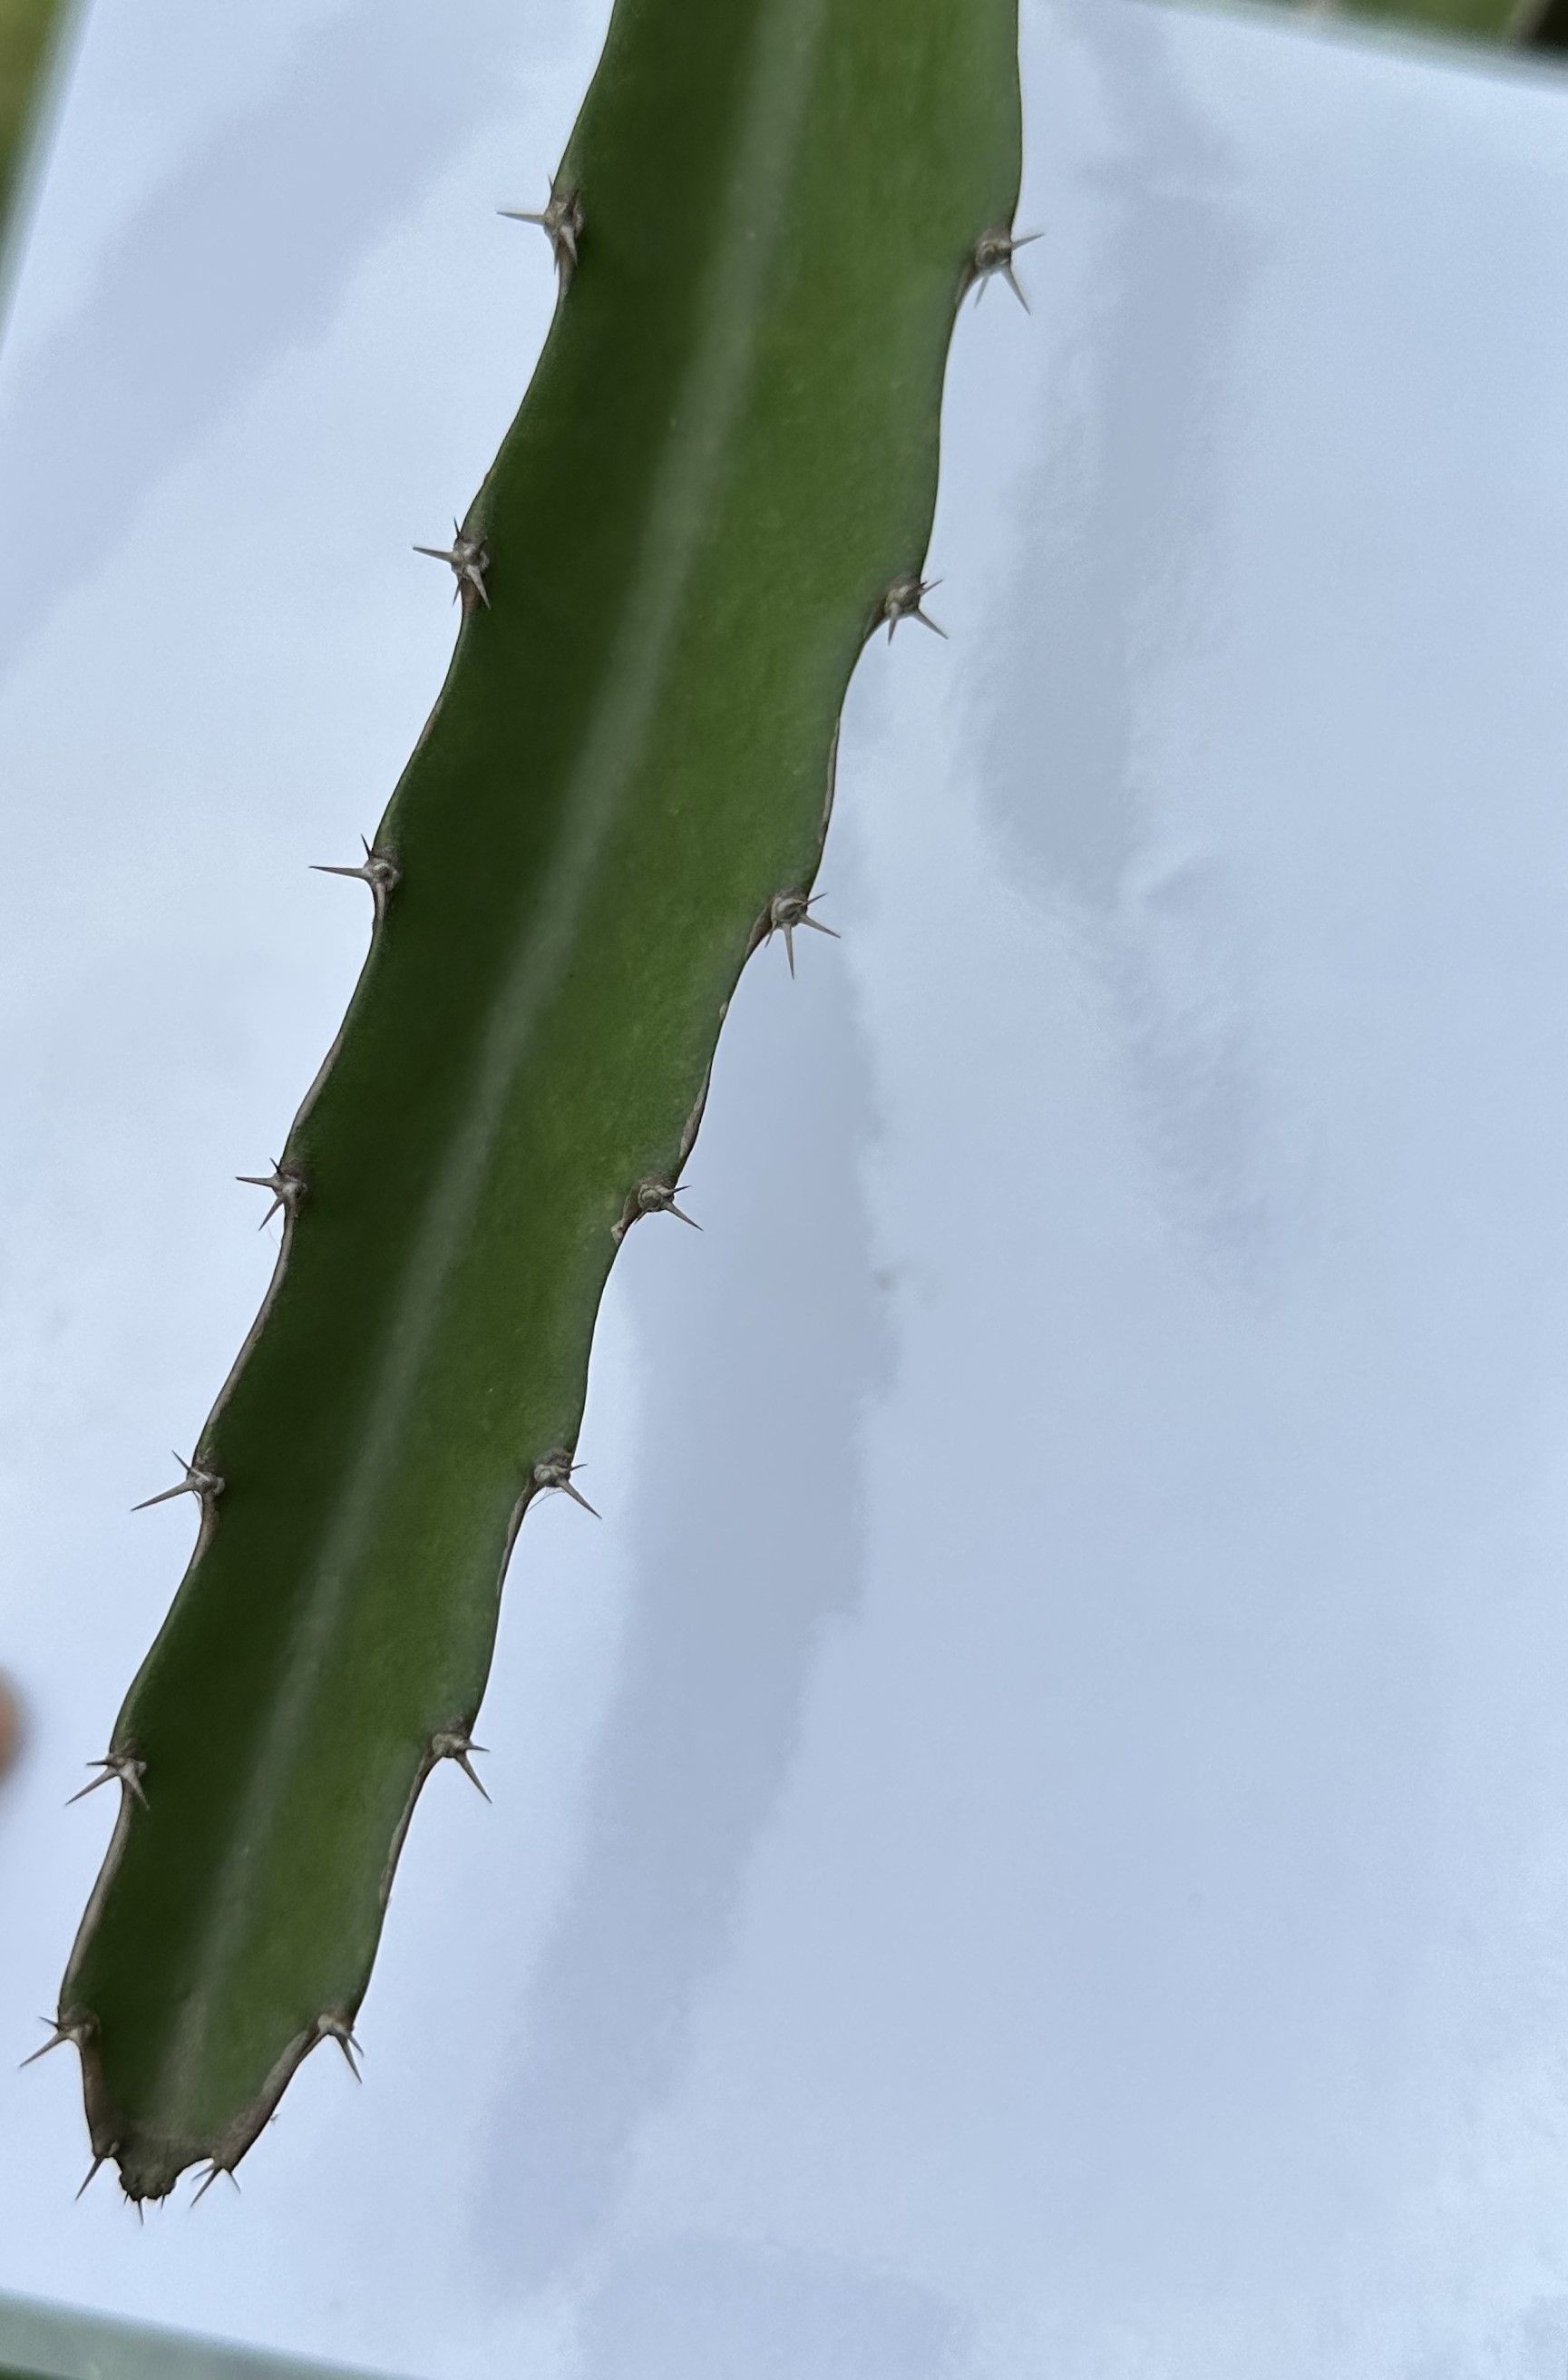
Label: Good leaf